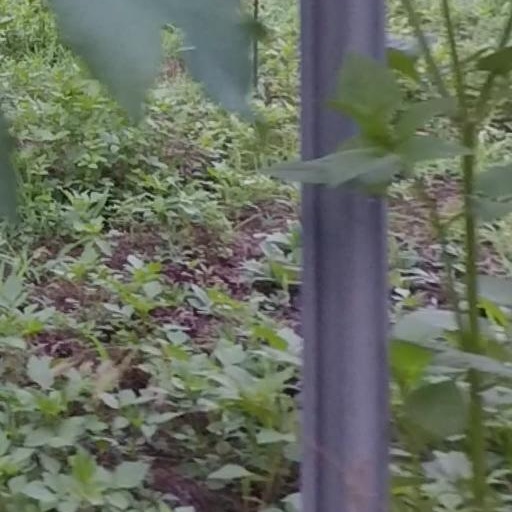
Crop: grape